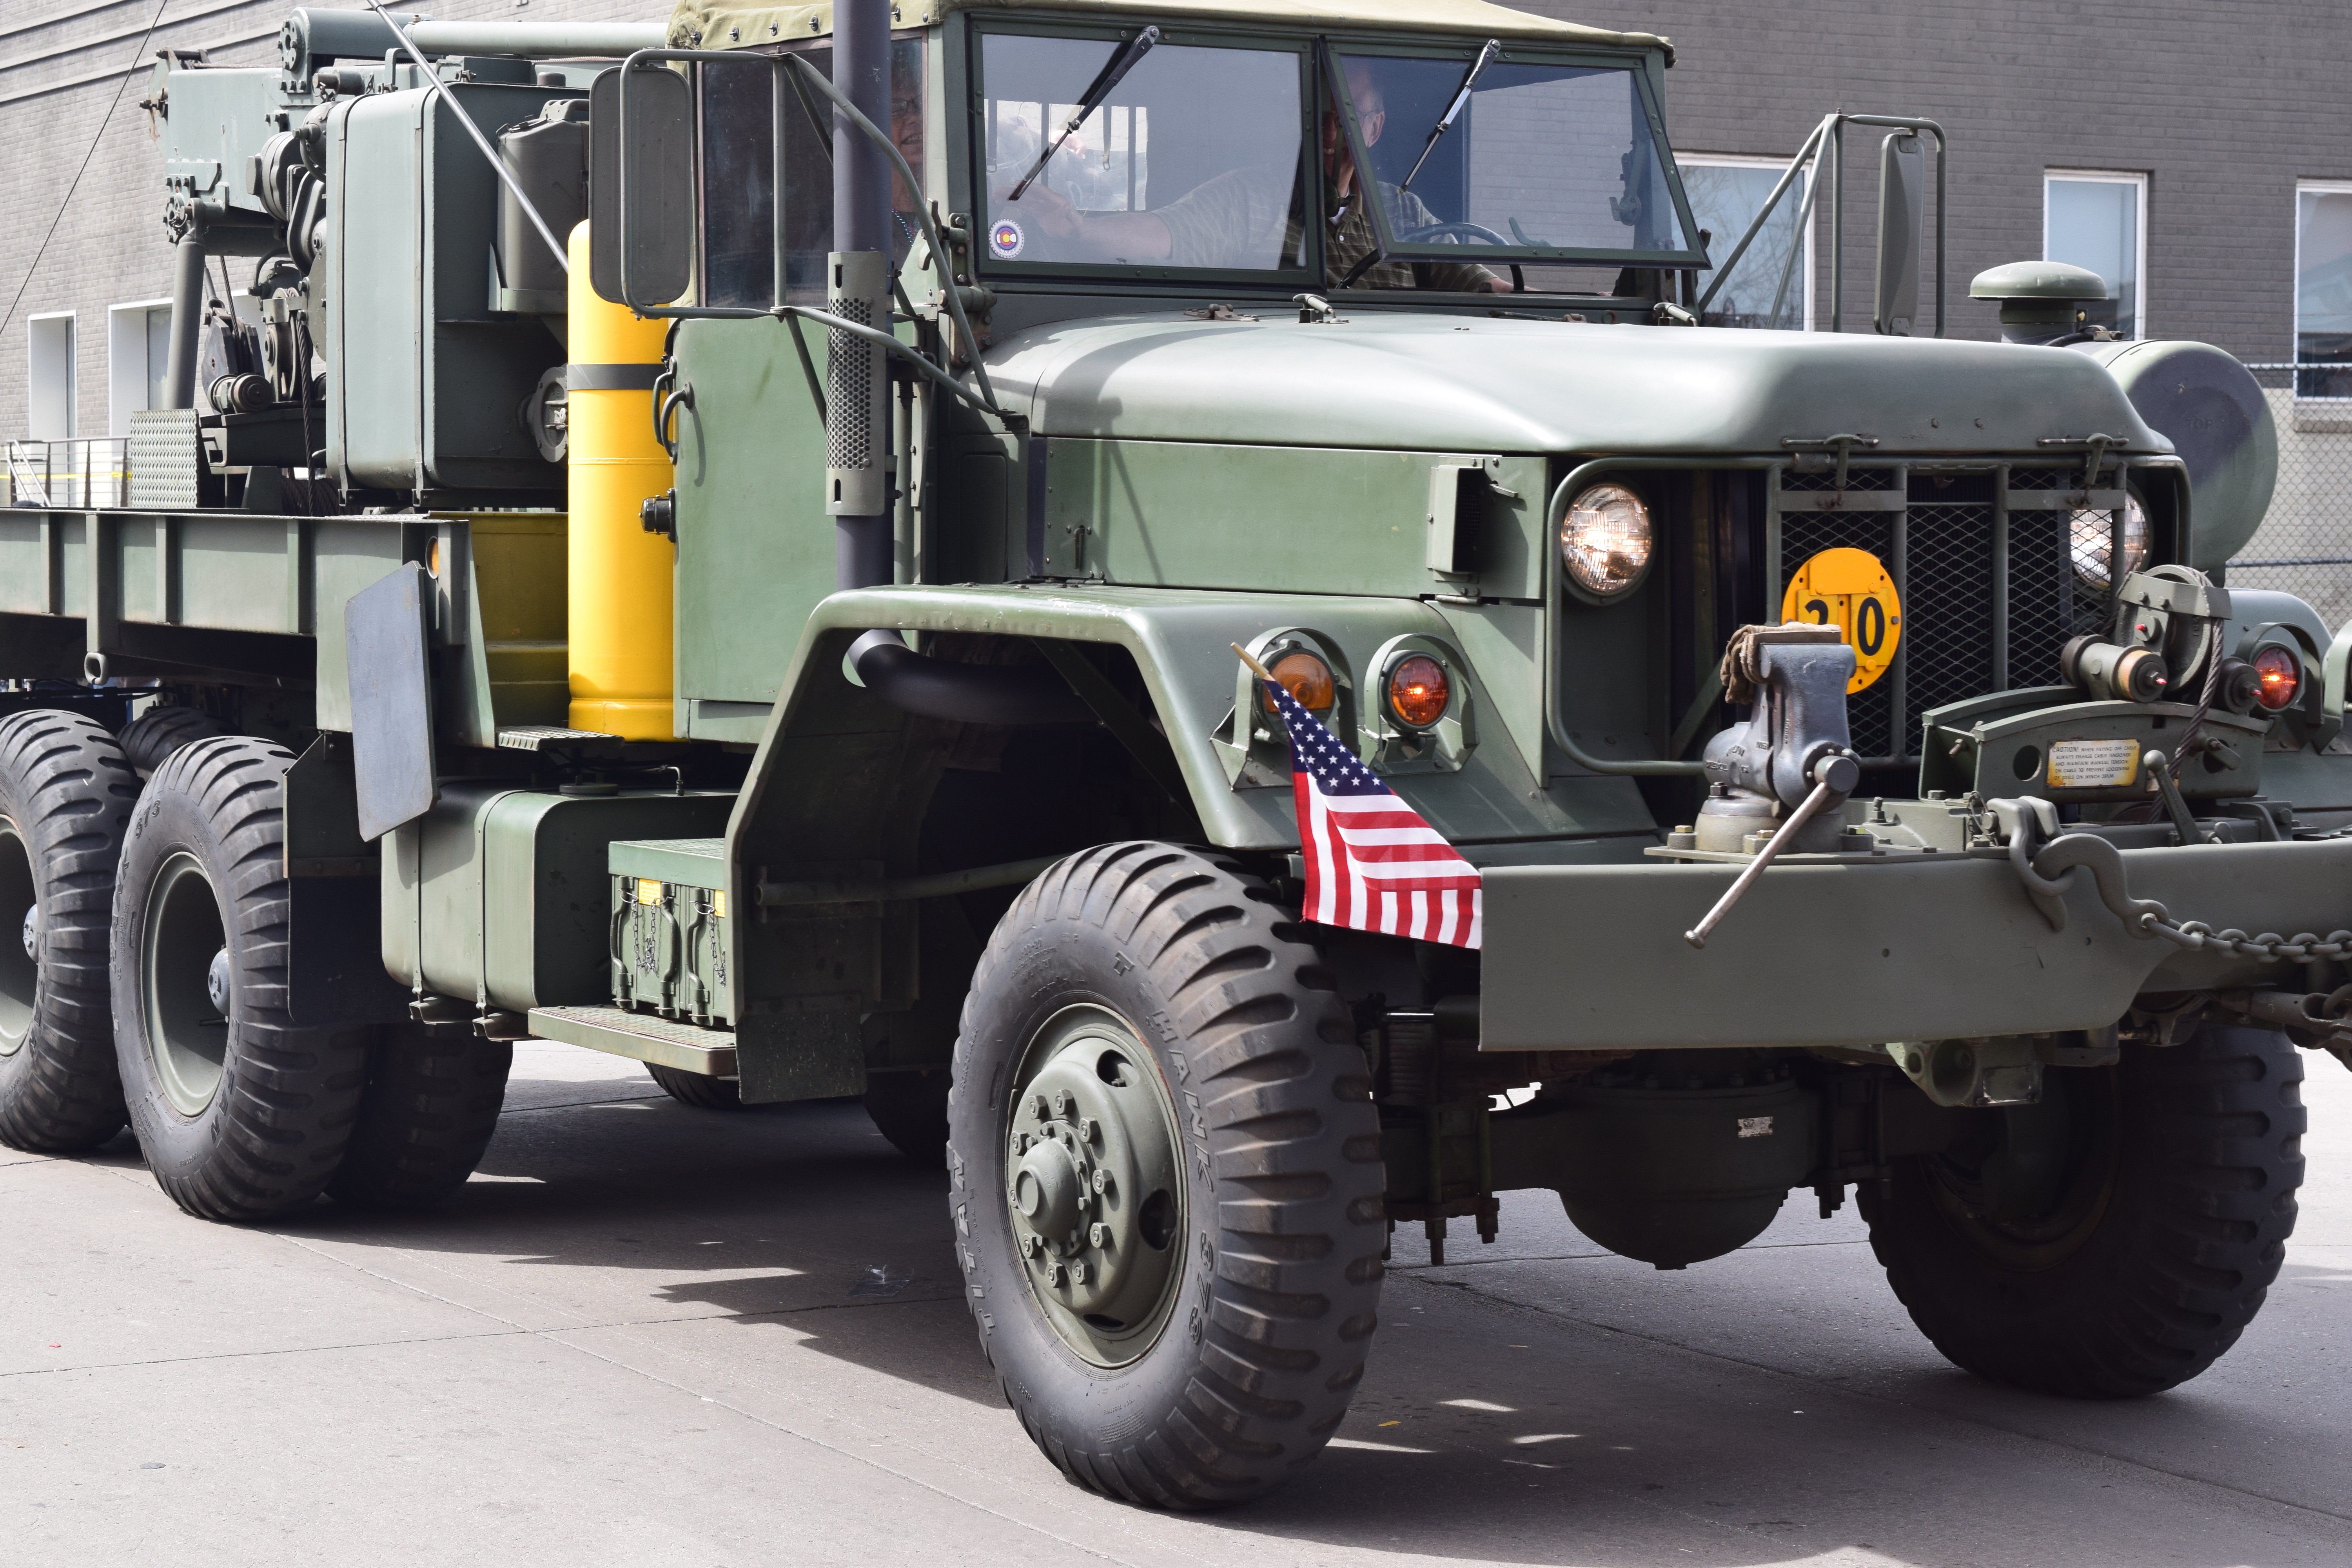
car, jeep, military, truck, vehicle, motor vehicle, off road vehicle, land vehicle, automobile make, military vehicle